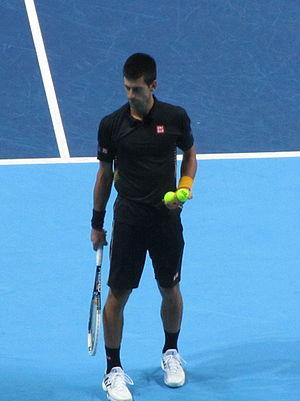
Novak Djokovic, né le 22 mai 1987 à Belgrade, est un joueur de tennis serbe, professionnel depuis 2003.